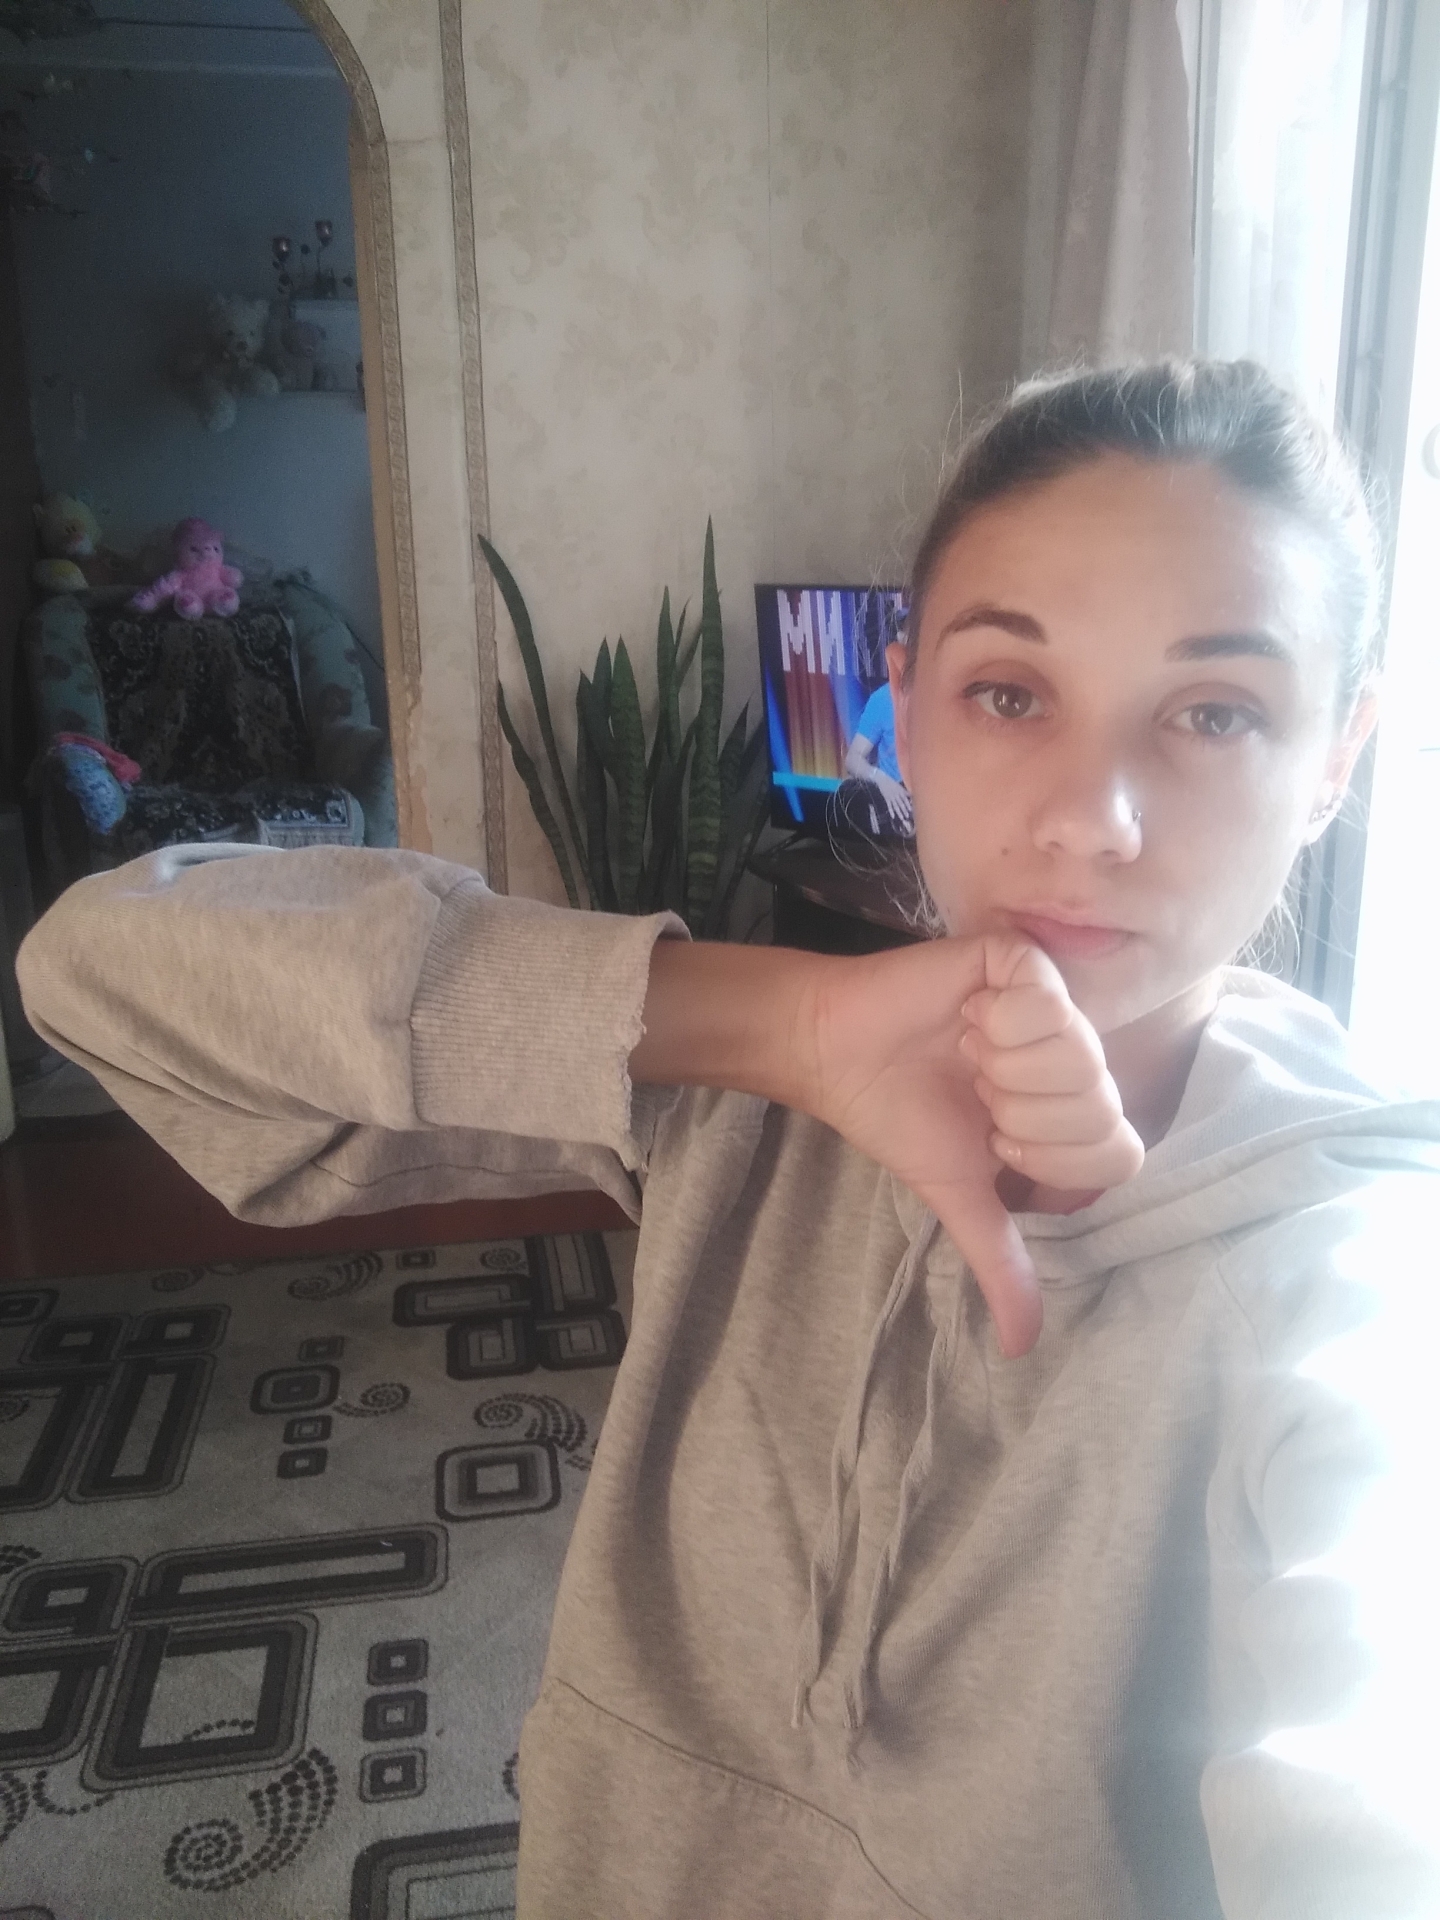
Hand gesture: dislike